Battle of Ismailia

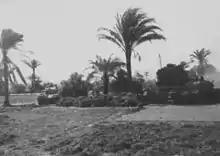
IDF tanks from Sharon's division during the battle. The battle was mostly fought over agricultural areas and farmlands, as opposed to the desert terrain of the Sinai.

On the morning of October 18, Israeli paratroopers began their first push northward. Sharon ordered the attack, even though he had not yet received permission to launch an offensive in that direction. An Israeli battalion moved toward Serabaeum, spearheaded by a company mounted in half-tracks. The village was then occupied by a company of the 73rd Sa'iqa Battalion, and the defenders received a platoon of reinforcements to make up their losses. The Israelis began coming under fire as they approached the town, but the battalion commander decided to push ahead. As they entered the village, they encountered heavy resistance, and the lead half-track was cut off. Fourteen men, including the company commander, Captain Asa Kadmoni, managed to take cover in one of the houses. Kadmoni took up a position covering several approaches and, with ammunition passed to him by others, held his position for over three hours, engaging the Egyptians at ranges of , hitting their positions with his LAW anti-tank weapon. Other paratroopers with armor managed to reach the unit and retrieve them, before the Israelis withdrew under Egyptian pressure. The paratroopers suffered 11 killed and 27 wounded in the attack. Kadmoni would be awarded the Medal of Valor for his performance that day.